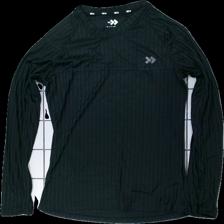
View: front
Type: Top
Category: Ladies
Brand: Lager 157
Colors: Black
Material: 100% polyester
Pattern: Logo print
Cut: Regular
Size: L
Season: All
Damage location: top center
Damage 2 location: middle left
Price range: 50-100
Recommended usage: Reuse
Description: svart långärmad tröja med logga fram